Diana Ross

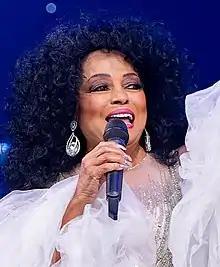
Ross performing in 2022

Diane Ernestine Earle Ross (born March 26, 1944) is an American singer and actress. Known as the "Queen of Motown Records", she was the lead singer of the vocal group the Supremes, who became Motown's most successful act during the 1960s and one of the world's best-selling girl groups of all time. They remain the best-charting female group in history, with a total of 12 number-one pop singles on the U.S. "Billboard" Hot 100.